Herbert Bartlett

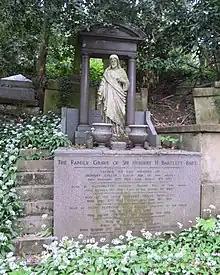
The family grave of Herbert Bartlett in Highgate Cemetery

He married Ada Charlotte Barr, and had several children. He lived from 1900 at Cornwall Gardens in west London.